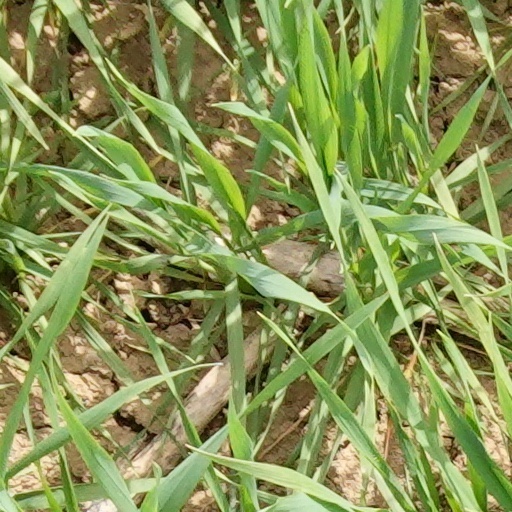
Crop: wheat